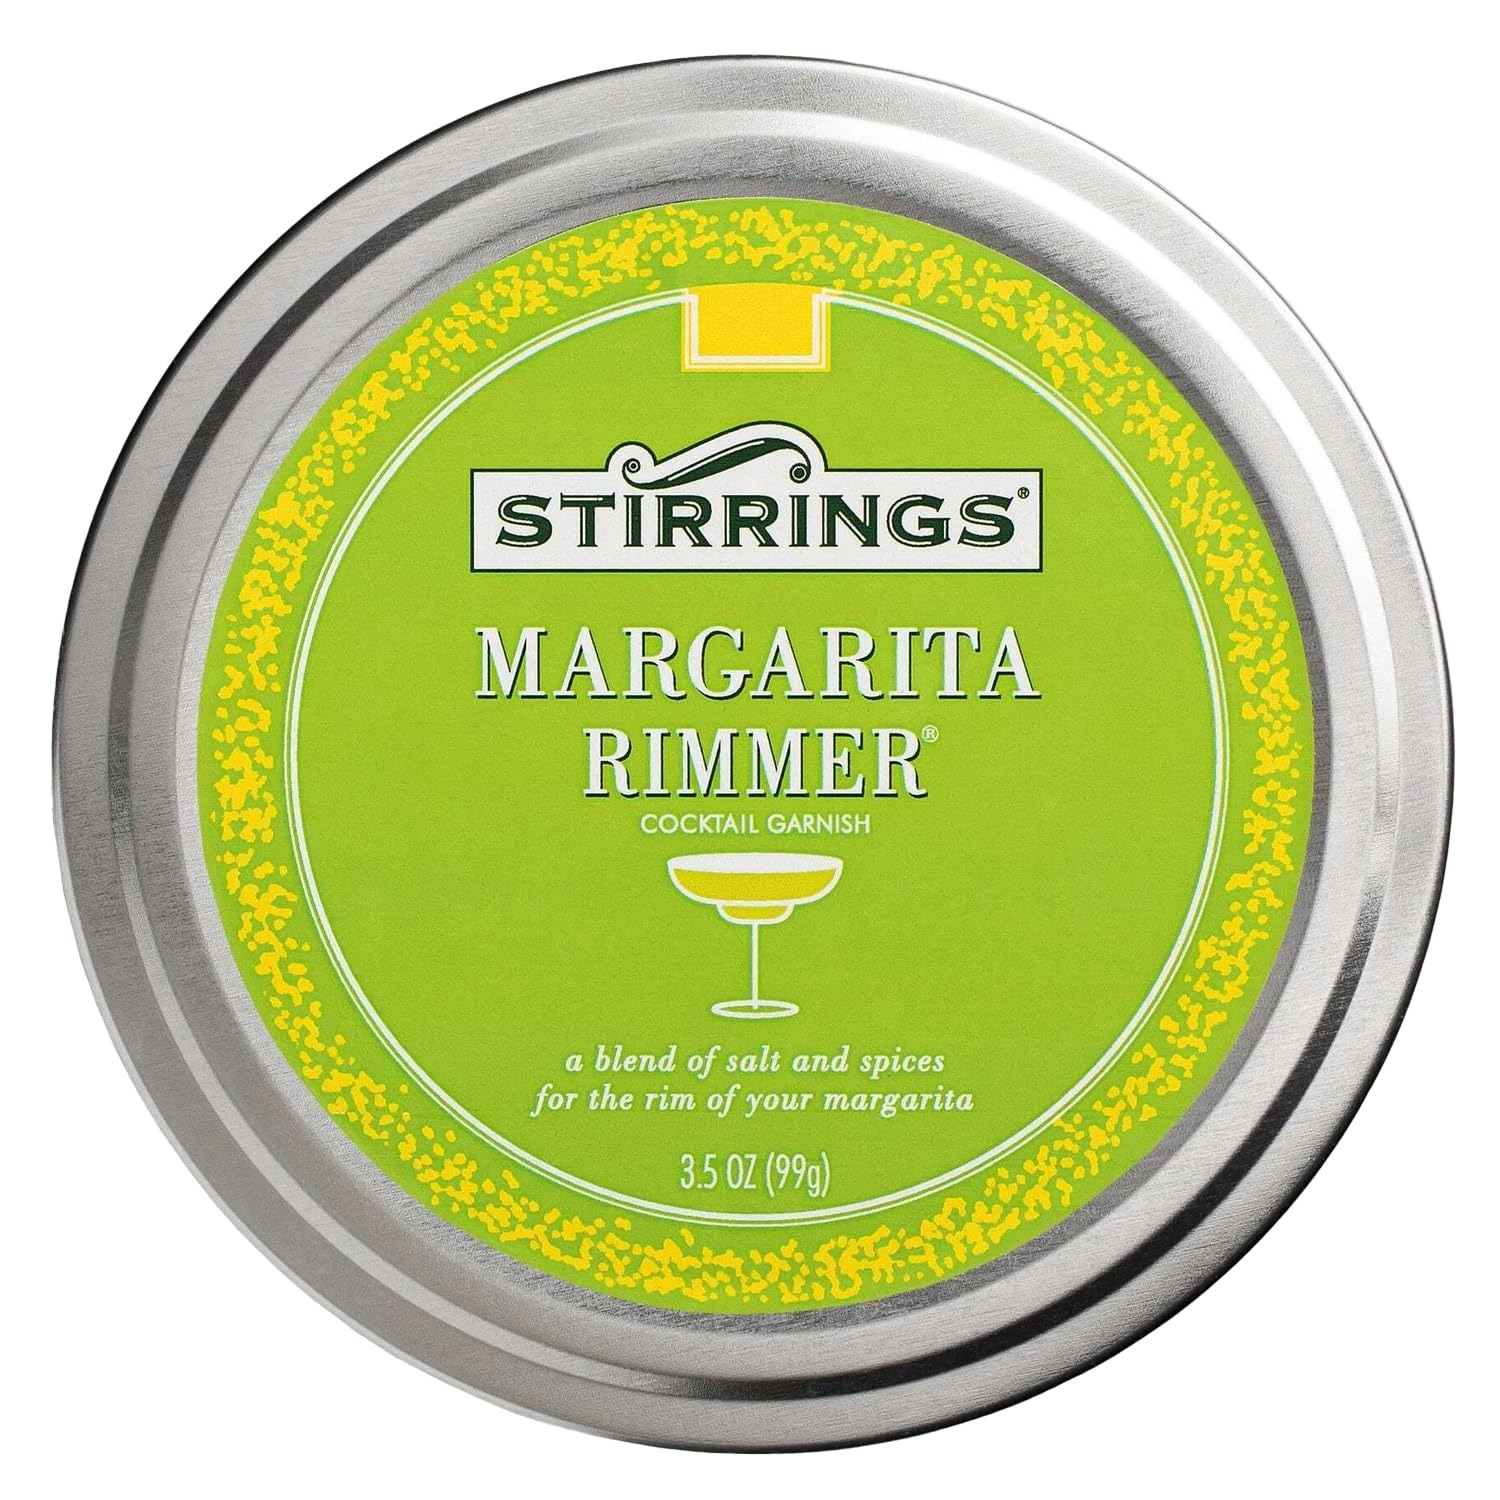
Item Name: Stirrings Pack Margarita Cocktail Rimmer - Easy to Rim a Glass - Specialty Sugar and Salt Drink Rimmers
Bullet Point 1: Margarita Rimmer: This easy margarita salt recipe uses high-quality sea salt. Infused with natural lime oils, our salt blend adds a refreshing twist to your margaritas. To top it off, we've added a blend of spices and a hint of mint for a garnish that's worthy of even the finest tequilas.
Bullet Point 2: Craft delectable cocktails effortlessly with Stirrings' acclaimed cocktail mixers, bar essentials, and cocktail rimmers.
Bullet Point 3: Elevate any occasion by effortlessly concocting vibrant and flavorful drinks with your preferred spirit.
Bullet Point 4: Enjoy guilt-free indulgence with mixers crafted from premium ingredients like authentic fruit flavors, real cane sugar, and pure juice.
Bullet Point 5: Stock up on Stirrings' home bar essentials to always impress your guests and elevate your mixology game.
Bullet Point 6: Enhance your cocktails with Stirrings' innovative rimmers, offering ready-to-use specialty sugar and salt blends for rimming glasses with flair.
Bullet Point 7: Explore a new realm of taste and convenience with Stirrings' range of mixers, bar necessities, and rimmers.
Bullet Point 8: Whether you're a seasoned mixologist or a casual enthusiast, Stirrings' products promise to enhance your home bar setup and leave a lasting impression on every guest.
Bullet Point 9: Includes (2) 3.5 OZ Containers, Phone and tablet holder and tasting notes/recipes.
Value: 3.5
Unit: Ounce

Price: 11.98